Royal Stewart tartan

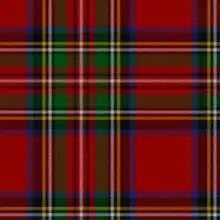
The Royal Stewart tartan

The Royal Stewart or Royal Stuart tartan is the best-known tartan retrospectively associated with the royal House of Stewart. It is also the personal tartan of the British monarch; the present monarch is King Charles III. The sett was first published in 1831 in the book "The Scottish Gaël" by James Logan. Officially, the tartan is worn by the pipers of the Black Watch, Royal Scots Dragoon Guards, and the Scots Guards, as well as a select few civilian groups like the Glasgow Police Pipe Band and the Winnipeg Police Pipe Band. The 5th Bolton Scout Group and the 5th Potters Bar Scout Group wear the scarf (neckerchief) officially, with permission from the Queen, and the Queen's Bands (of Queen's University in Kingston, Ontario, Canada) wear the tartan as part of their official uniforms. The tartan may also be worn by members who took part in a patrol leaders training course. In 1968, the pipes and drums of the 3rd battalion, Royal Australian Regiment, were also given permission to wear the Royal Stewart tartan.